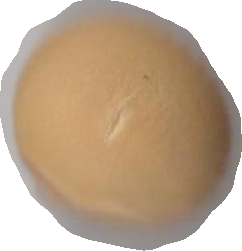
Variety: Grobogan